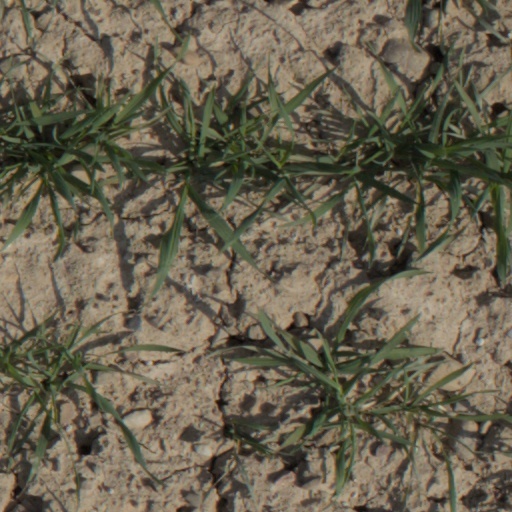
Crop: wheat